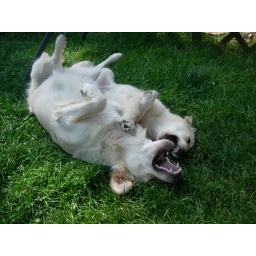
Alix is a female golden retriever and a service dog in training. Picture taken by her foster family.